A149 road

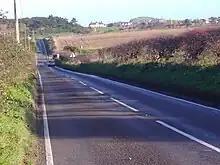
The A149 east into Sheringham

Sheringham is a seaside resort. The route now passes the terminus for the North Norfolk Railway on the left. The A149 runs south of the heart of the town, passing the prominent hill on the left known locally as "Beeston Bump". The road now also has a railway line running parallel on the seaward side. At the road reaches the village of Beeston Regis followed by West Runton. The last village before Cromer is East Runton were the landscape of the coast is peppered with static caravans or mobile homes. The A149 now reaches the fading Victorian splendour of Cromer. The road drops down into the town, with a splendid view of the town's pier, where it dog-legs through the town's one way system. This part of the road becomes congested in the summer months and long queues form in the one-way system. Cromer marks the end of the roads route along the coast, as it turns south-east to cut across Norfolk towards its end at Great Yarmouth.